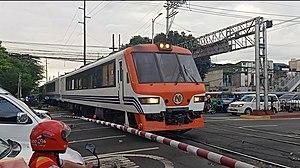
La Philippine National Railway est la société nationale des transports ferrés aux Philippines. Fondée durant l'époque coloniale espagnole en 1892, elle opère en 2020 uniquement sur l'île de Luzon.